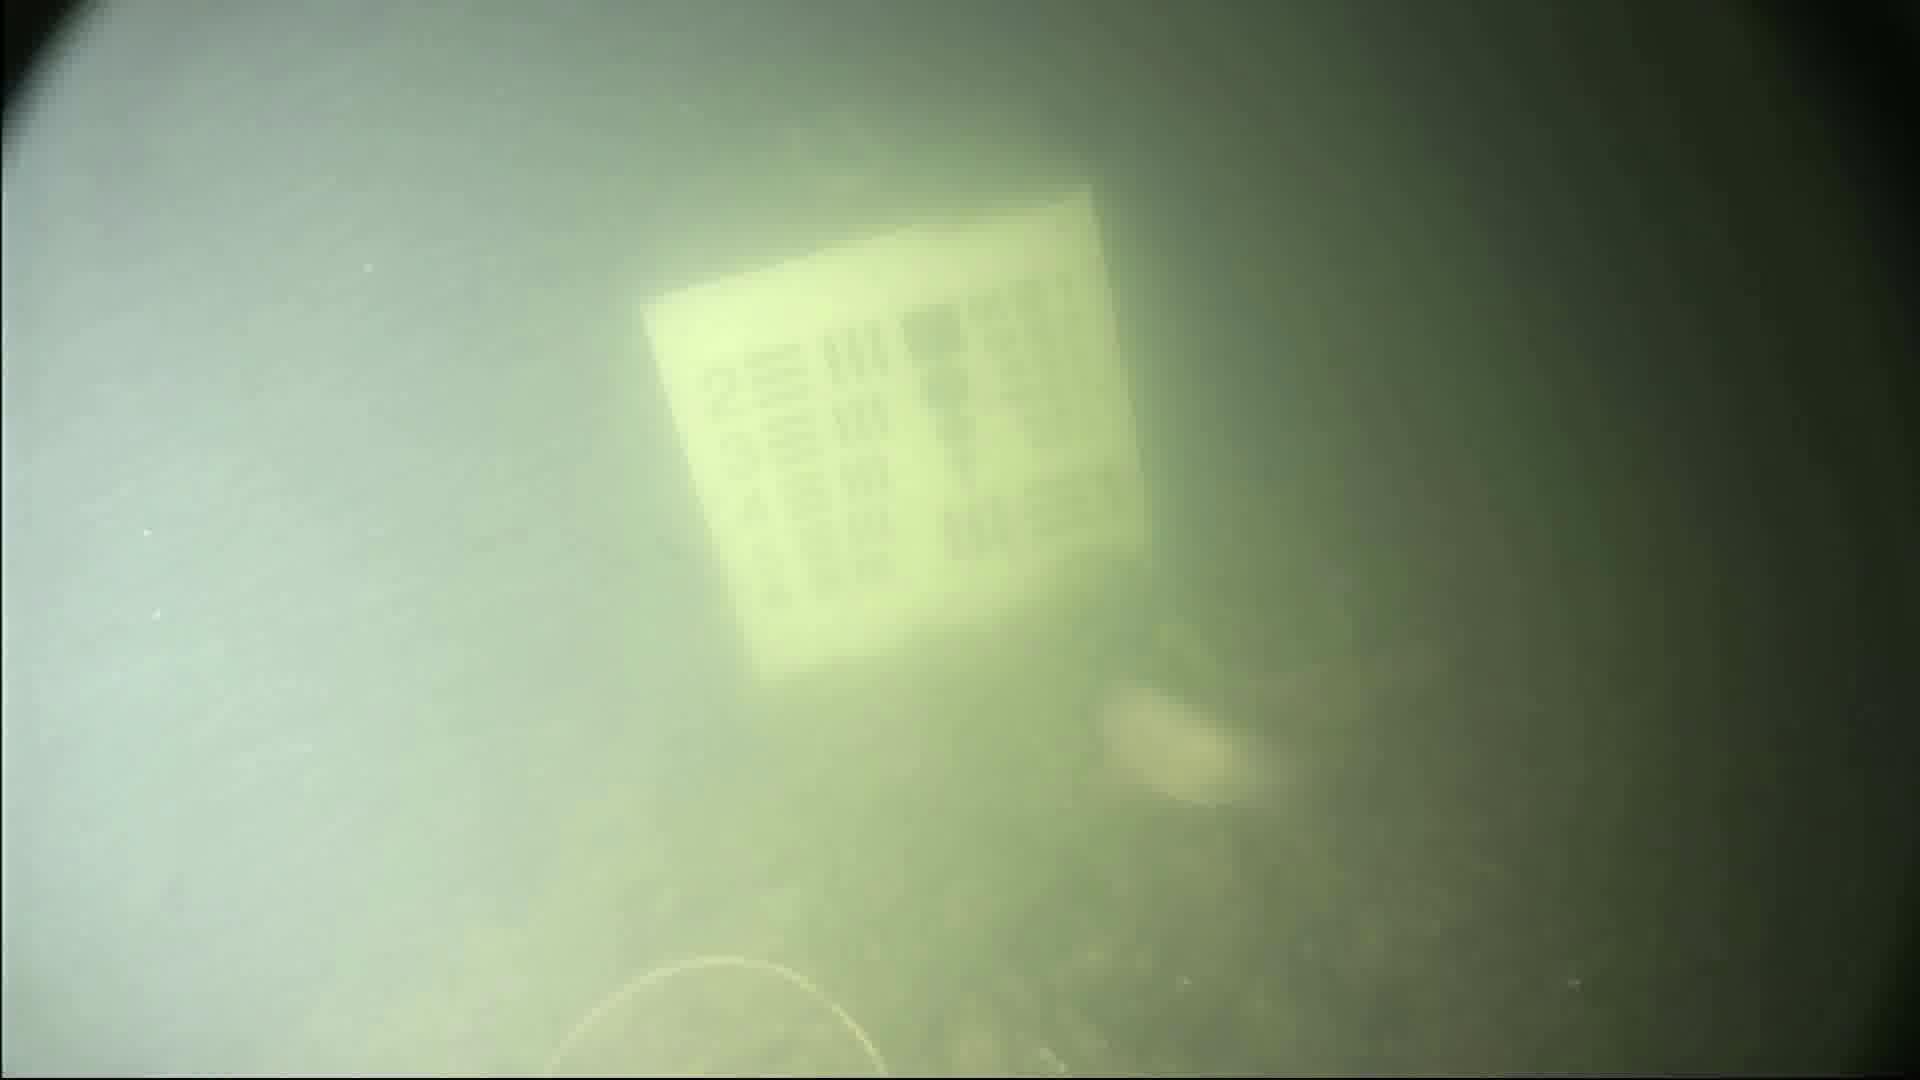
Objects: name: fish